Clément Novalak

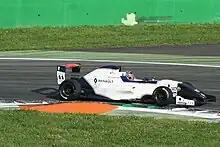
Novalak racing in the 2018 Formula Renault Eurocup

Following his performance in the Toyota Racing Series, Novalak was signed to Josef Kaufmann Racing for the 2018 season.